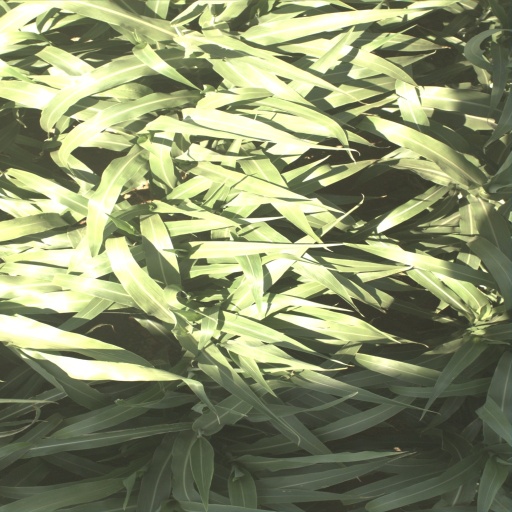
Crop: sorghum